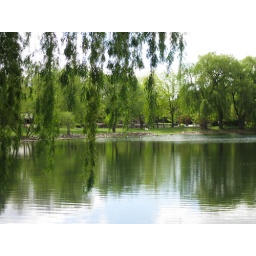
I love this lake in the middle of our zoo with the willow tree swaying nearby.